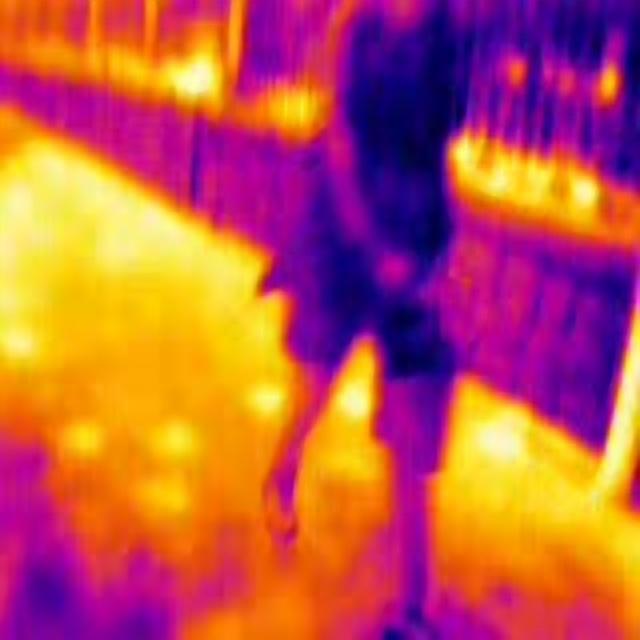
Detected objects:
label: person